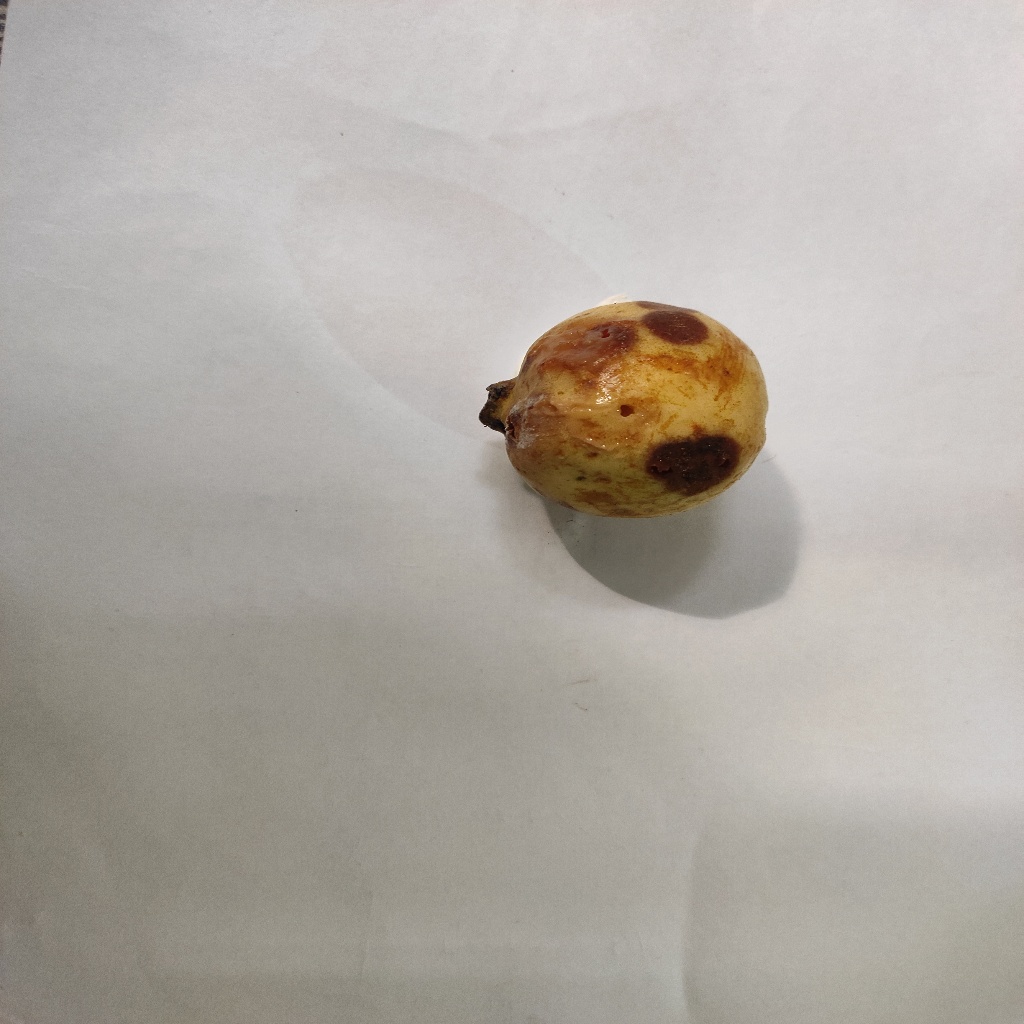
Crop: guava
Quality class: Defect